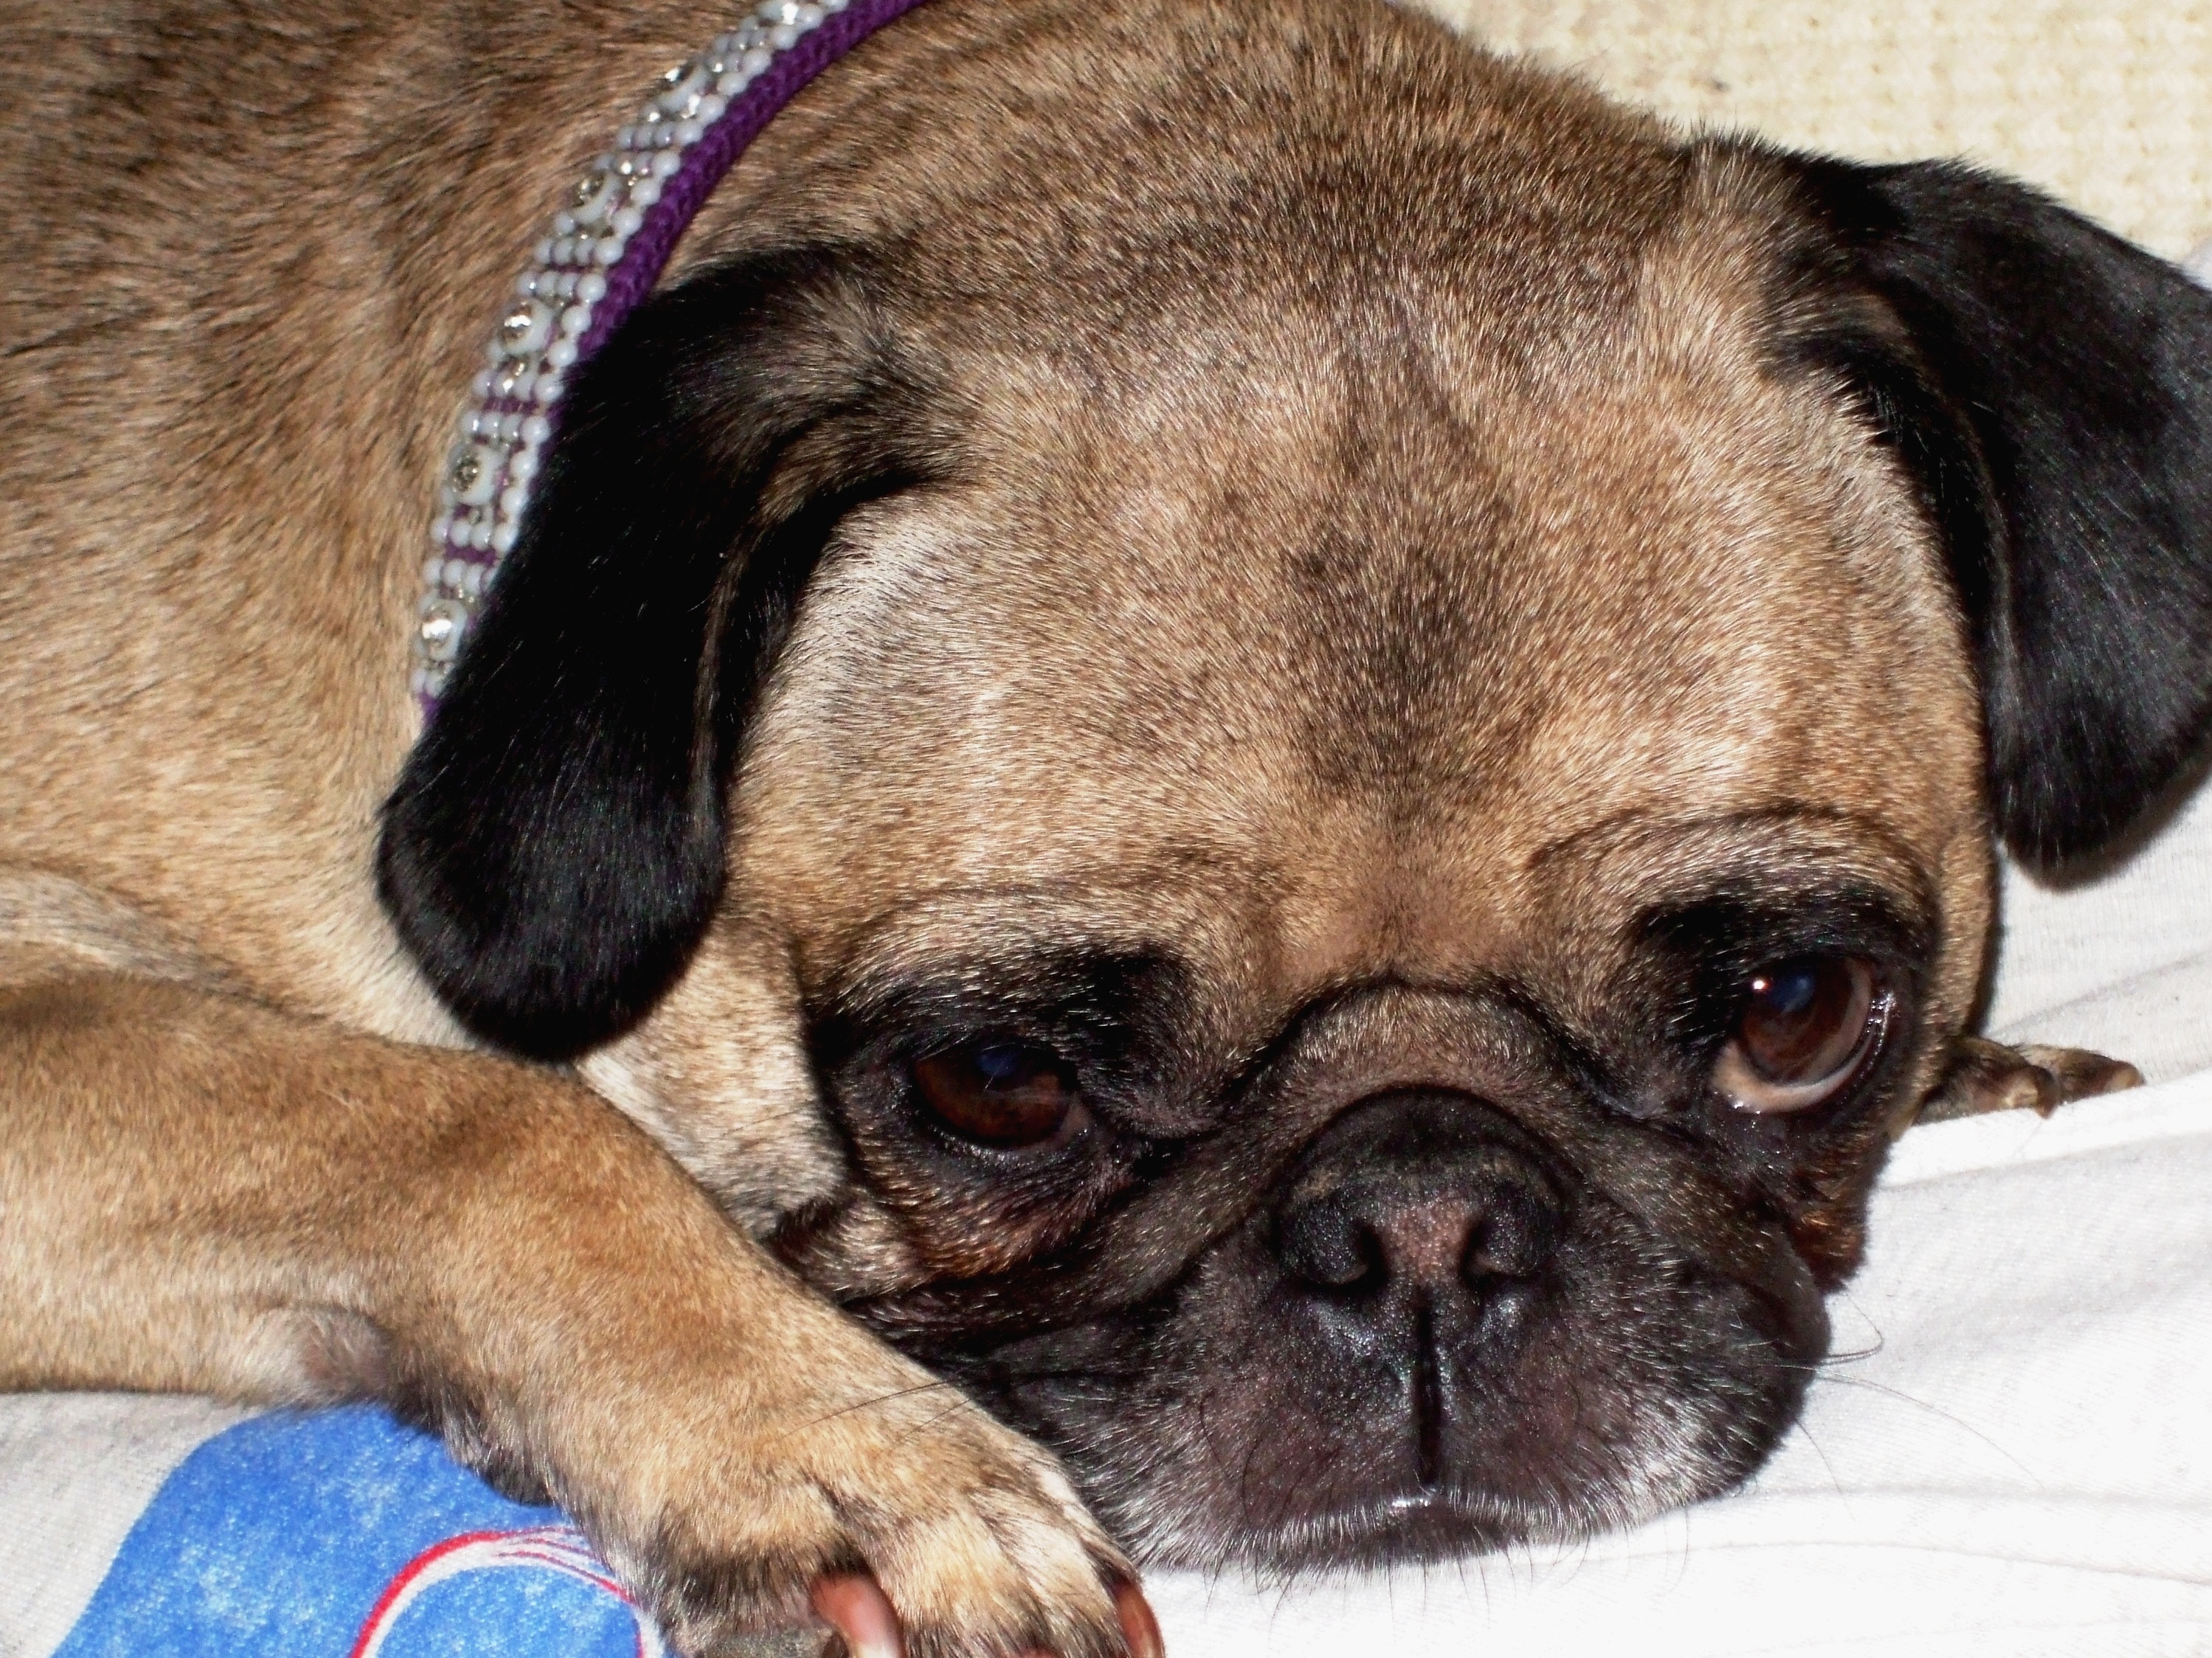
puppy, dog, animal, cute, canine, pet, small, mammal, pug, face, snout, vertebrate, domestic, adorable, dog breed, breed, doggy, purebred, dog like mammal, carnivoran, dog crossbreeds